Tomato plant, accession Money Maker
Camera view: horizontal (90 deg, fisheye); turntable rotation: 300 degrees
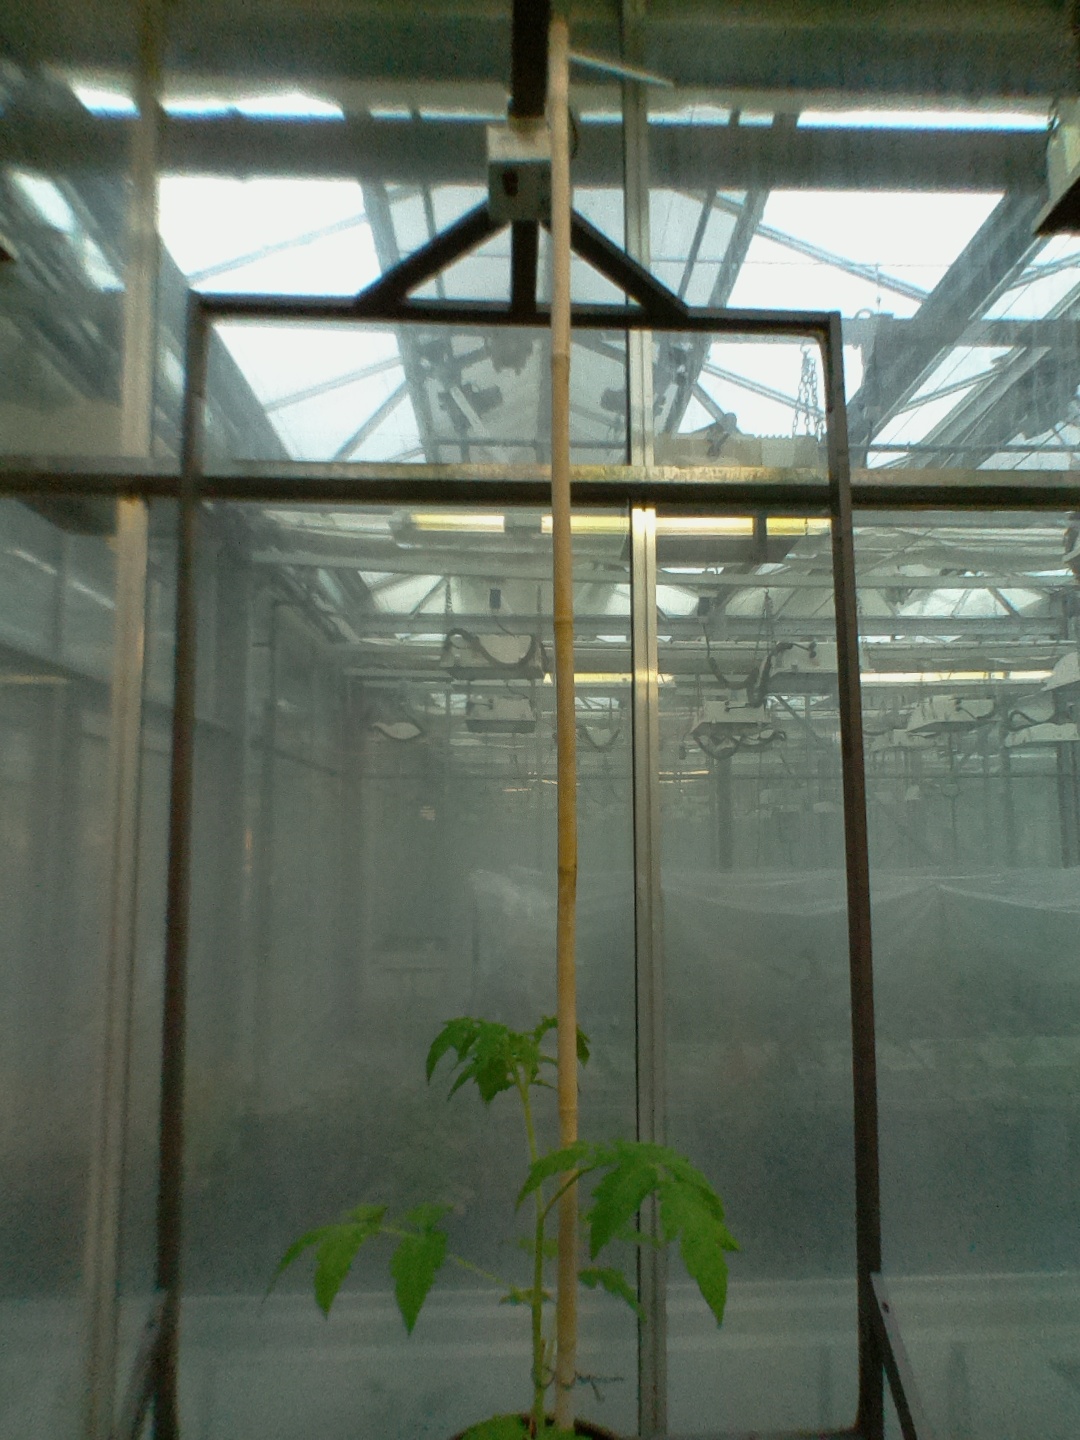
BBCH growth stage 13: 6 of true leaves visible